College of Arts, Law and Education (University of Tasmania)

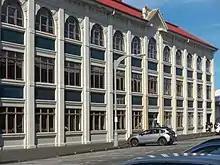
The Hunter Street Campus (Hobart) of the School of Creative Arts & Media

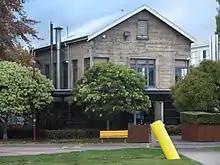
The Powerhouse House Gallery at the Universities Inveresk Campus (Launceston)

The School of Creative Arts offers Art and Design, Media, Music and Theatre and Performance studies and research curricula. The School operates five Gallery spaces across Tasmania, the Plimsoll Gallery and the Entrepôt Gallery based at the School's Hunter Street Campus in Hobart, the Academy Gallery and Powerhouse Gallery in Launceston, and the Makers' Space Gallery in Burnie.